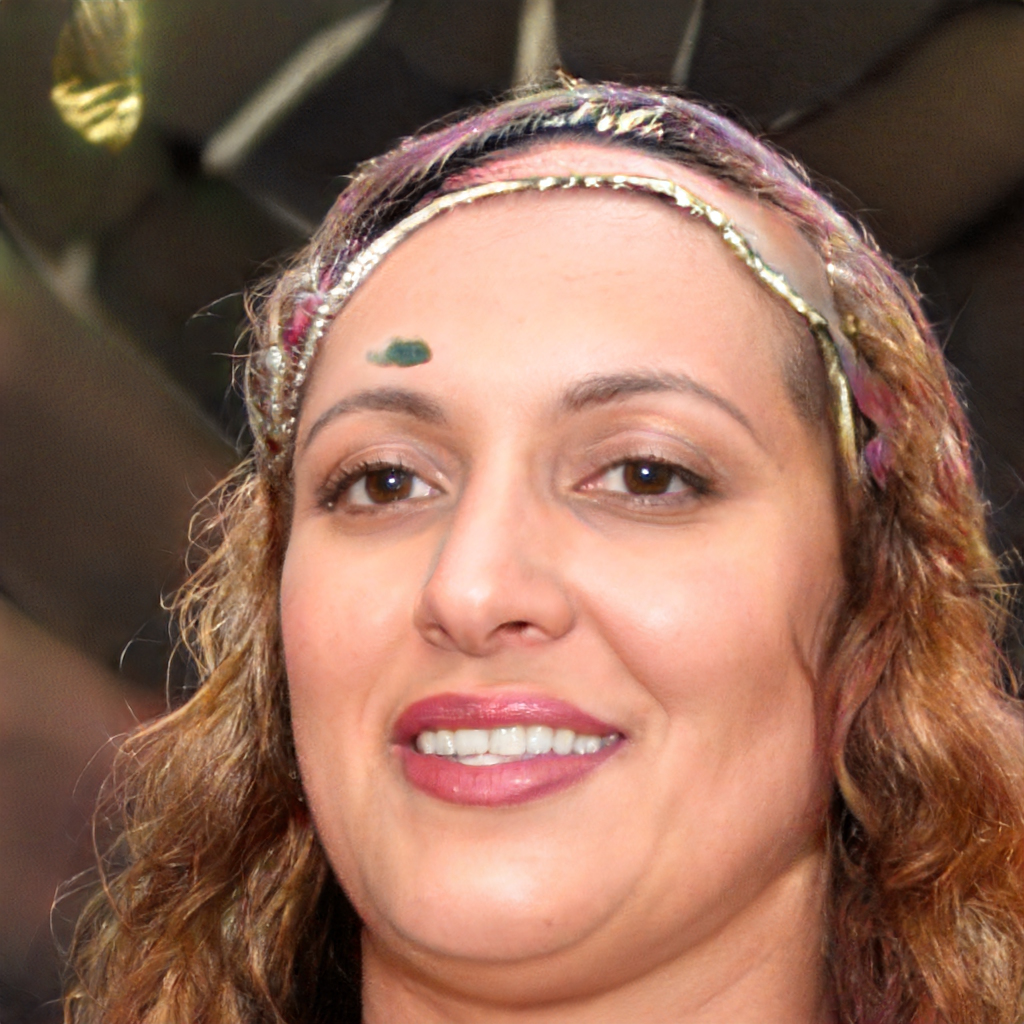
Gender: Female